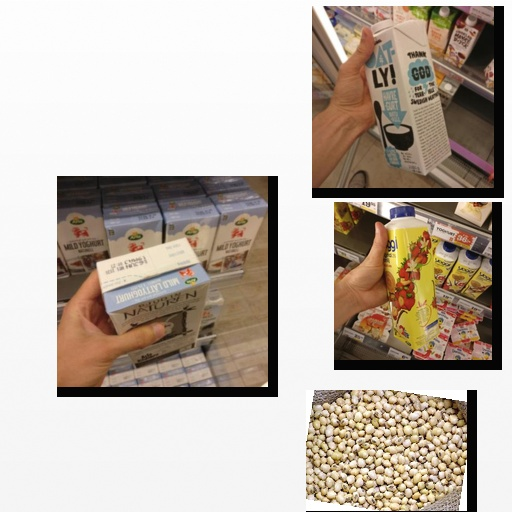
Food items: oat_yogurt, soybean, strawberry_yoghurt, natural_low_fat_yogurt